Sparoair

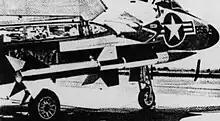
Sparoair II on F4D

Sparoair was a family of air-launched sounding rockets developed by the United States Navy in the late 1950s and early 1960s. Based on the Sparrow air-to-air missile, three versions of the rocket were developed; all launches were from Point Mugu and although some were successful, the system did not enter operational service.